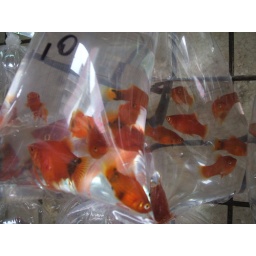
I thought fish in plastic bags were a thing of the past